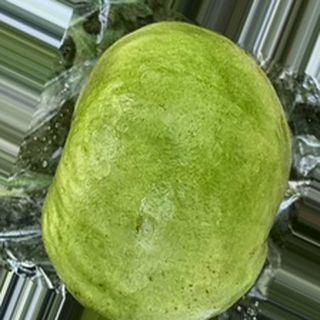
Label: healthy_guava